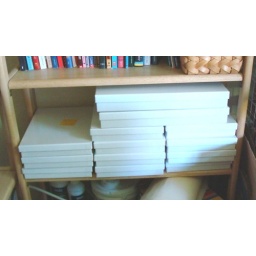
Plain white boxes looked boring in my office studio.